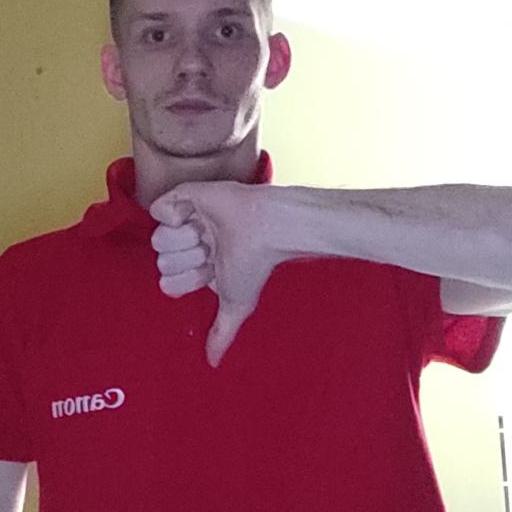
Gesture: dislike